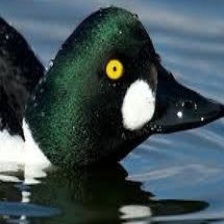
Species: BARROWS GOLDENEYE
Scientific name: BUCEPHALA ISLANDICA
ImageNet parent category: drake